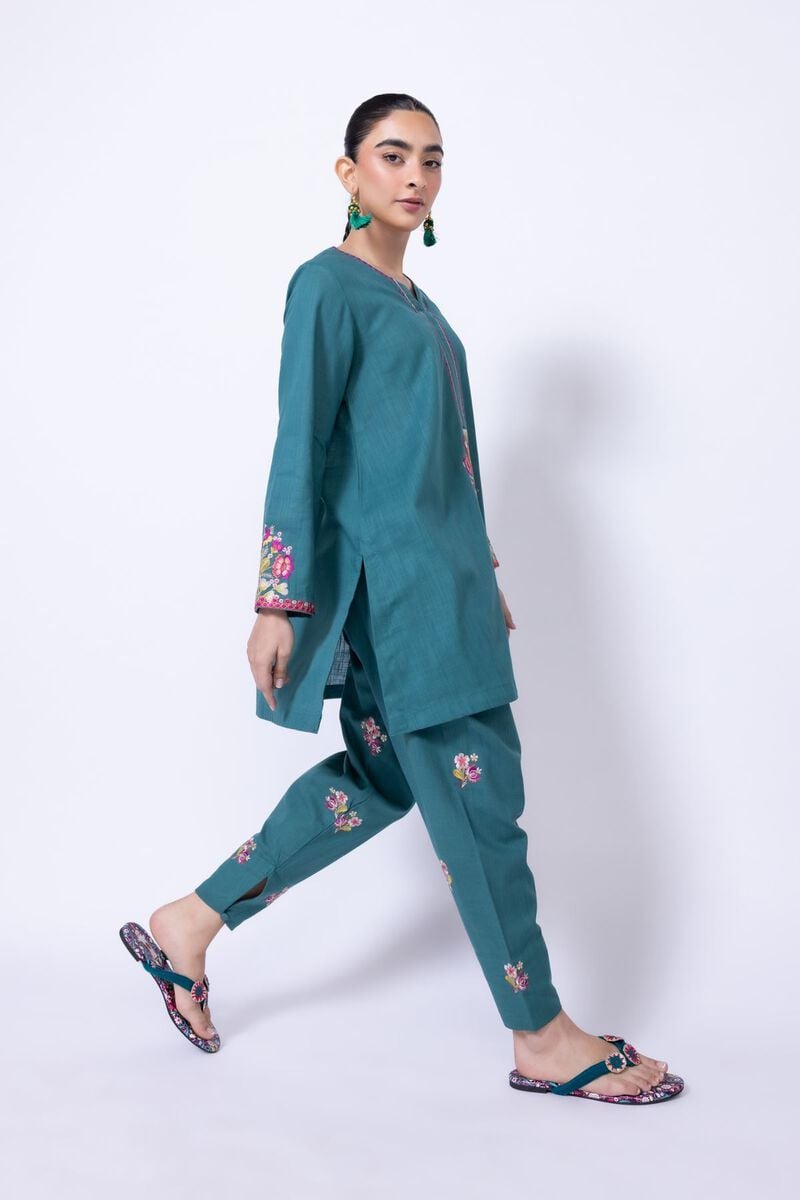
teal embroidered pants